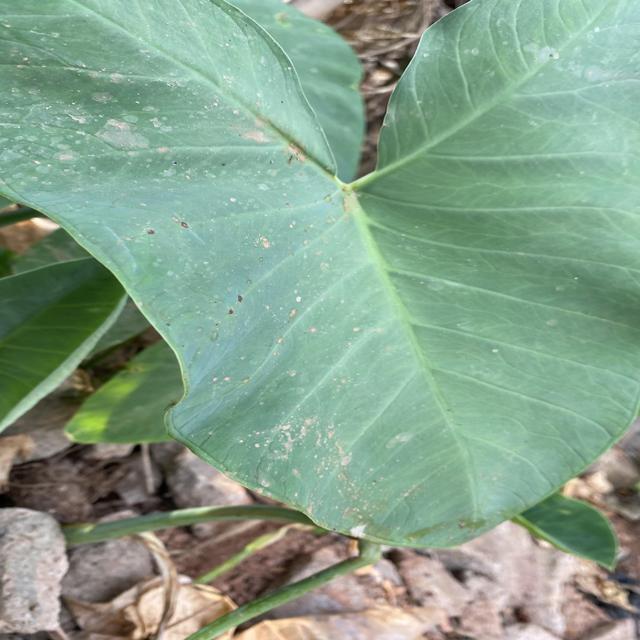
Label: Early_Blight